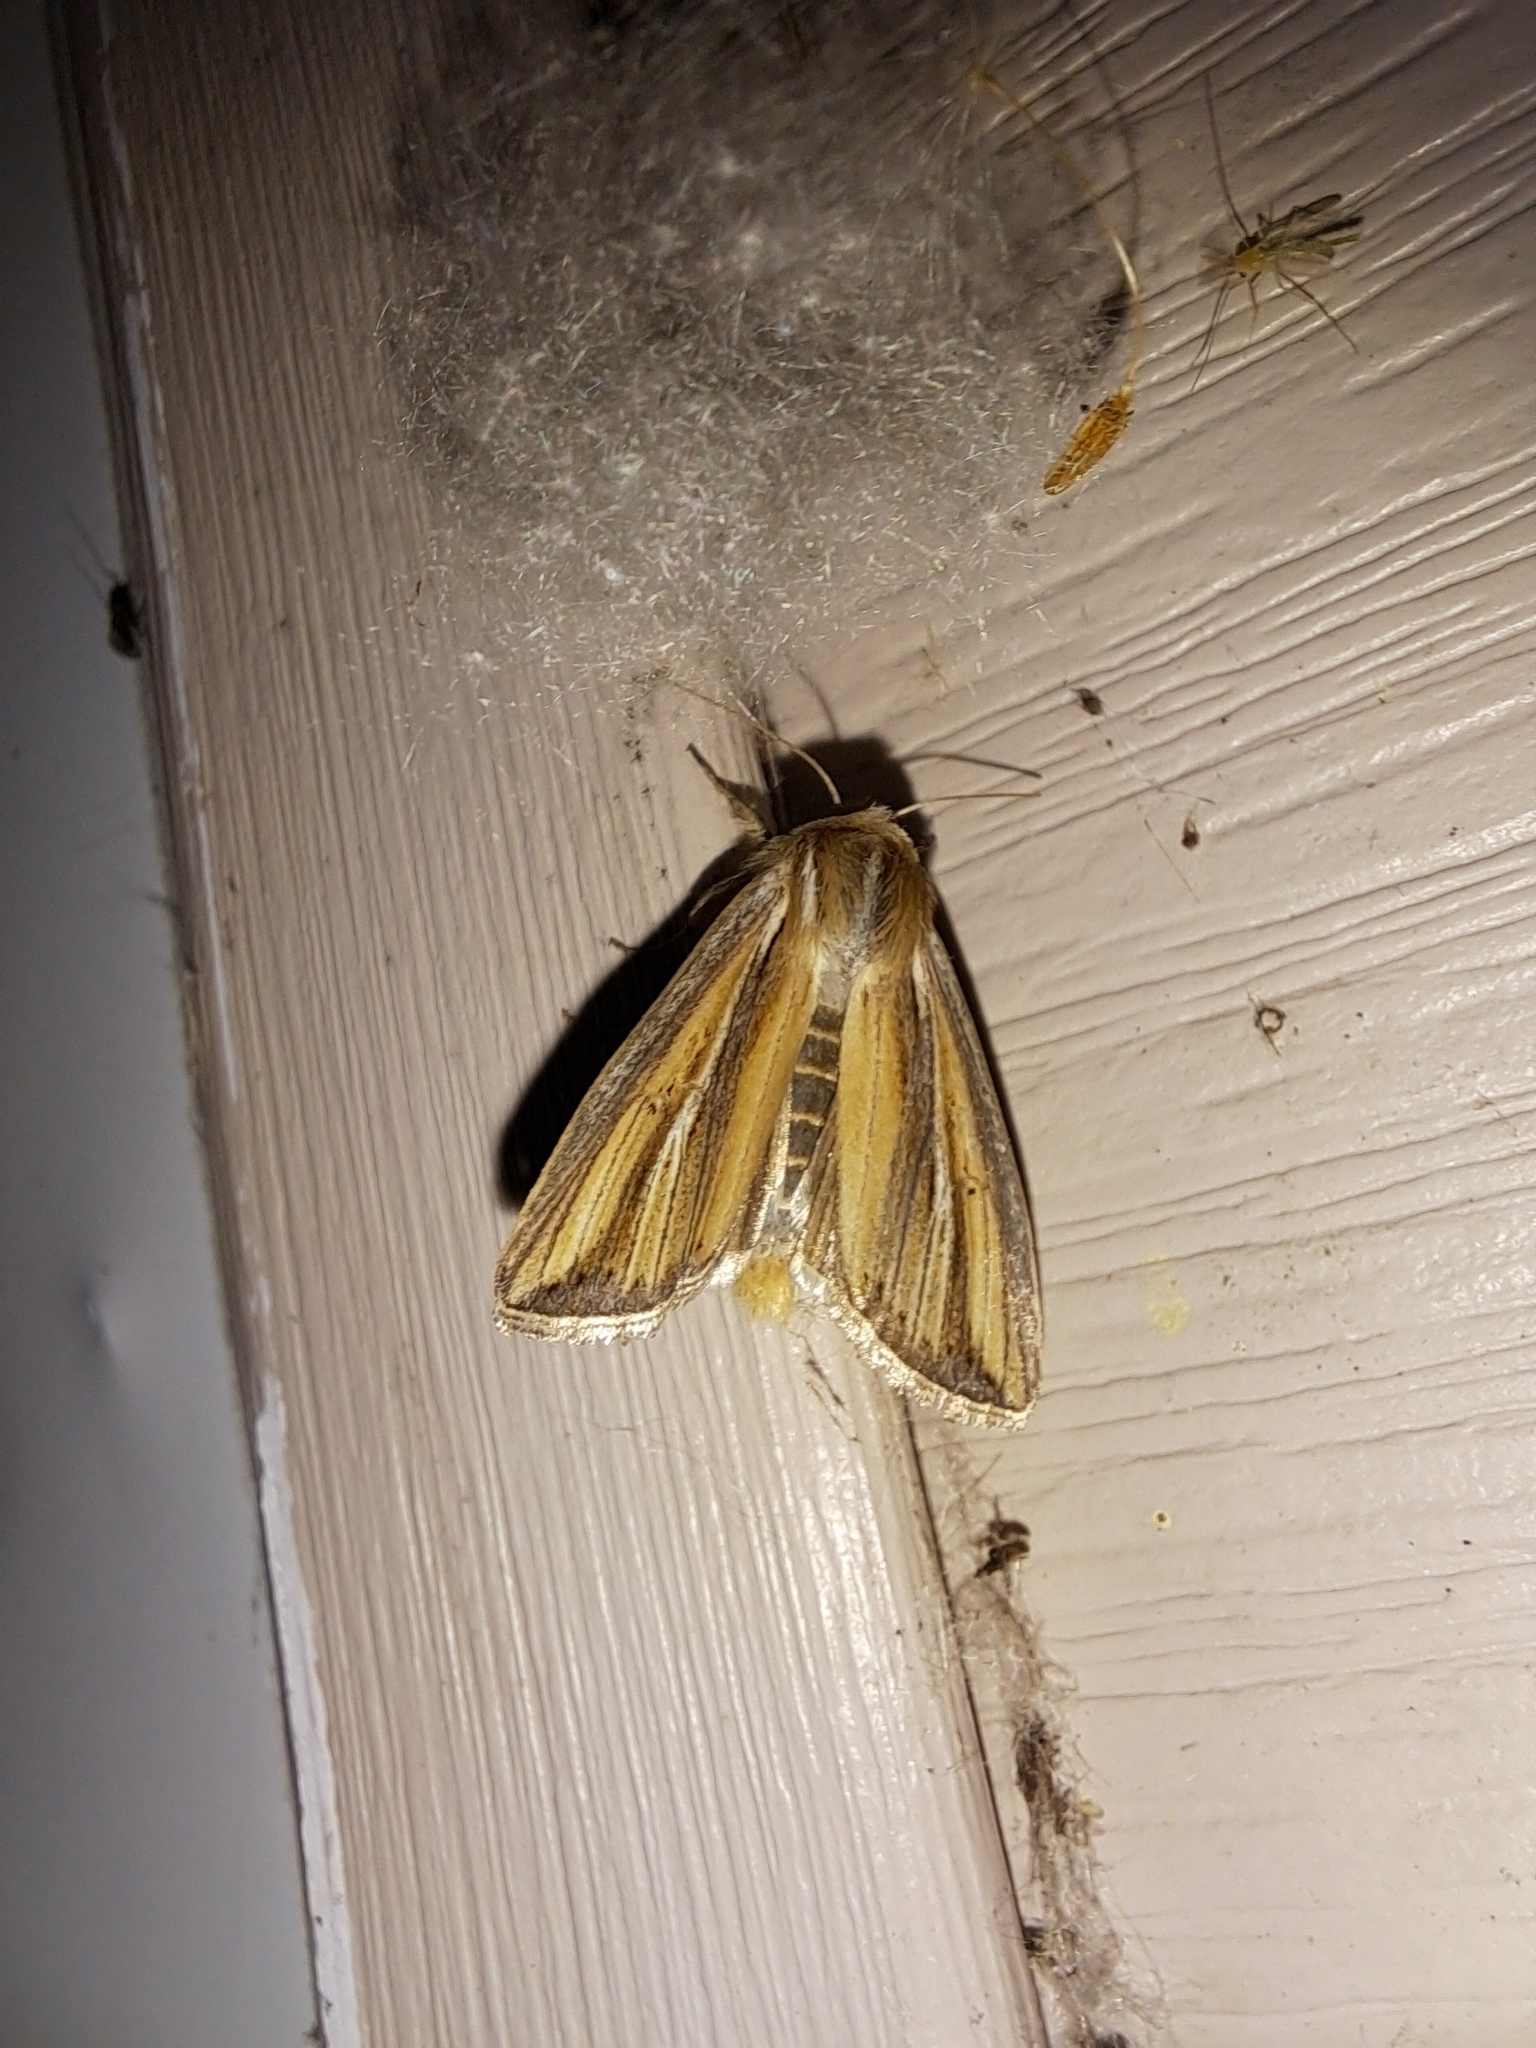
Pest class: wheathead_armyworm_Dargida_diffusa